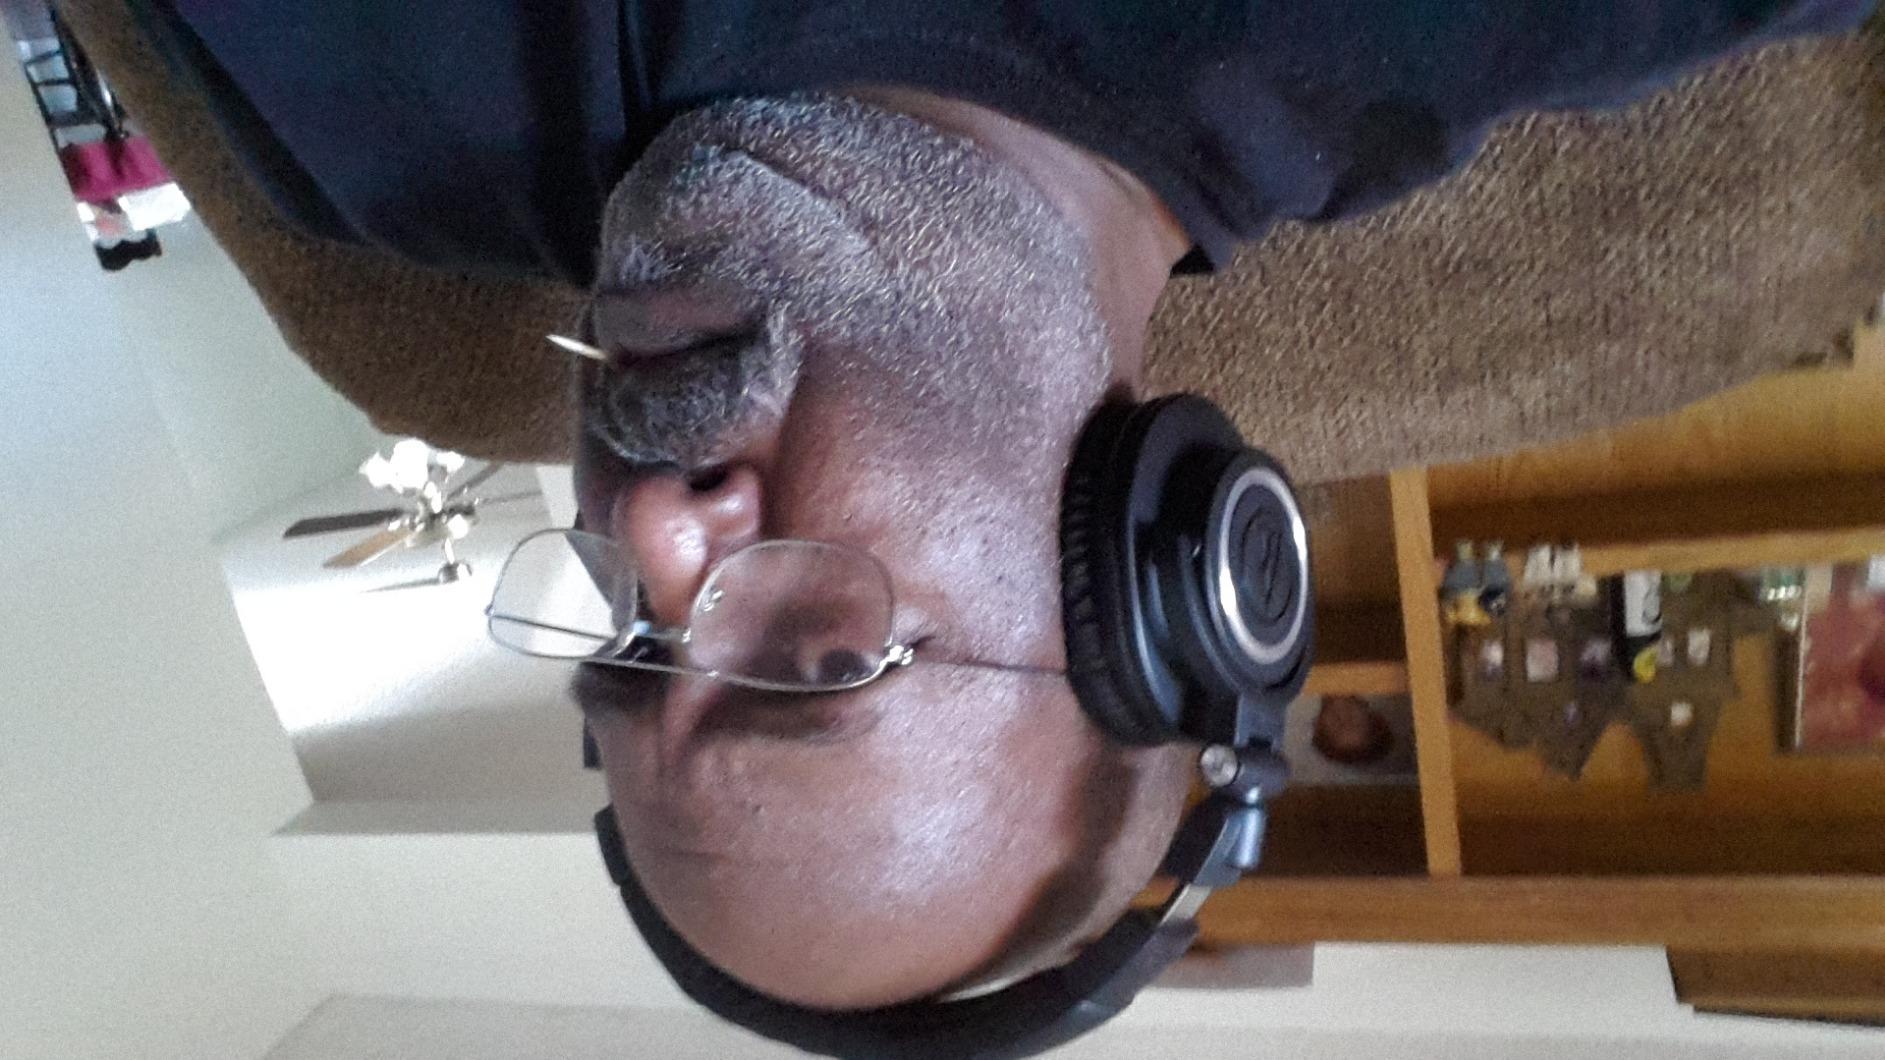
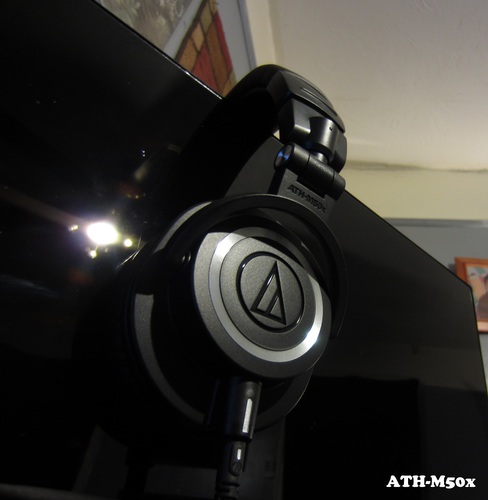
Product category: headphones
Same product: yes